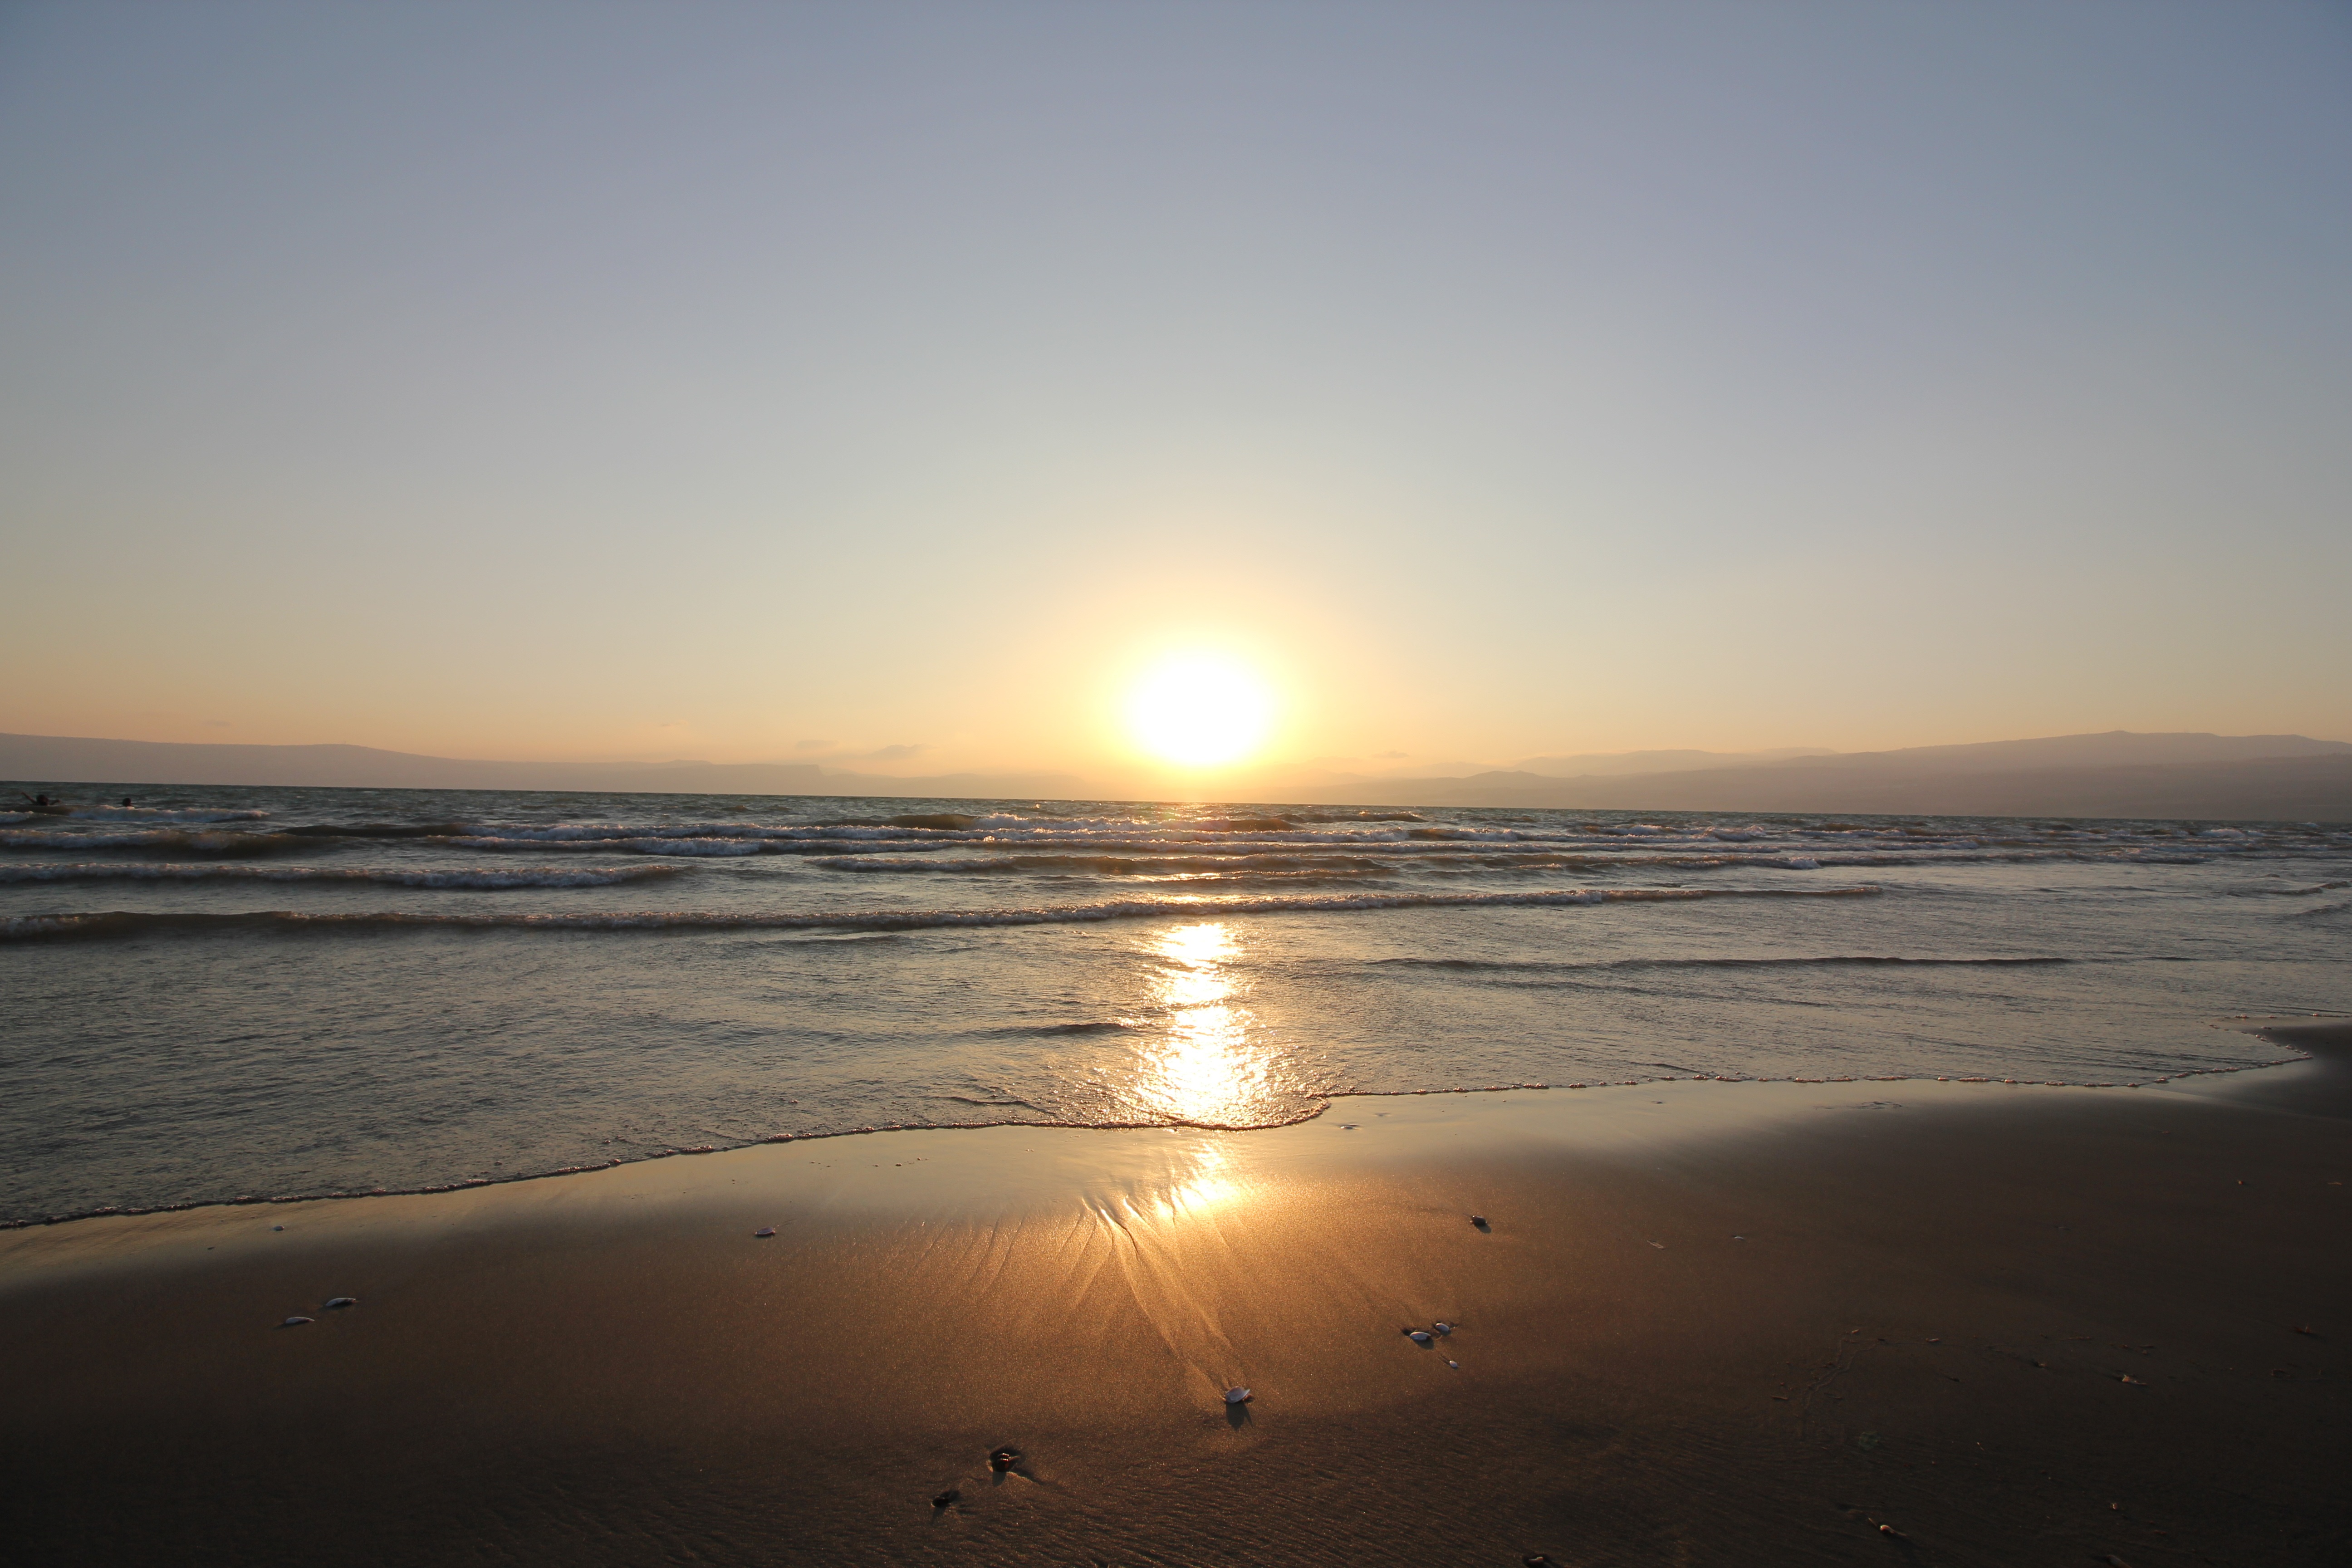
beach, landscape, sea, coast, water, nature, sand, ocean, horizon, light, cloud, sky, sunshine, sun, sunrise, sunset, sunlight, morning, shore, wave, dawn, summer, vacation, travel, dusk, evening, orange, golden, reflection, red, paradise, scenic, color, weather, blue, yellow, body of water, sunny, afterglow, wind wave